Caroline era

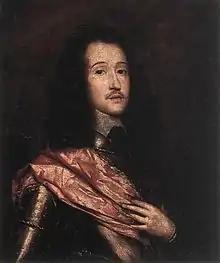
The Cavalier poet Richard Lovelace

The Caroline period saw the flourishing of the cavalier poets (including Thomas Carew, Richard Lovelace, and John Suckling) and the metaphysical poets (including George Herbert, Henry Vaughan, Katherine Philips), movements that produced figures like John Donne, Robert Herrick and John Milton.